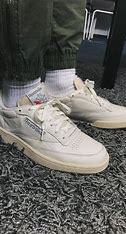
Brand: Reebok
Model: Club C 85